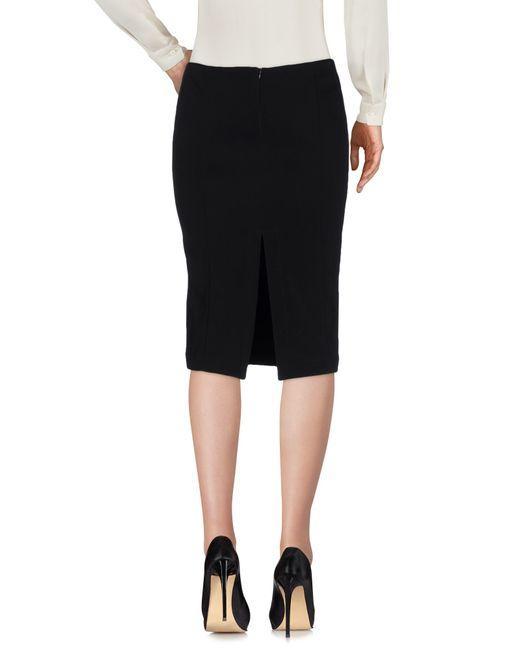
schlichter schwarzer kurzer Rock für Frauen